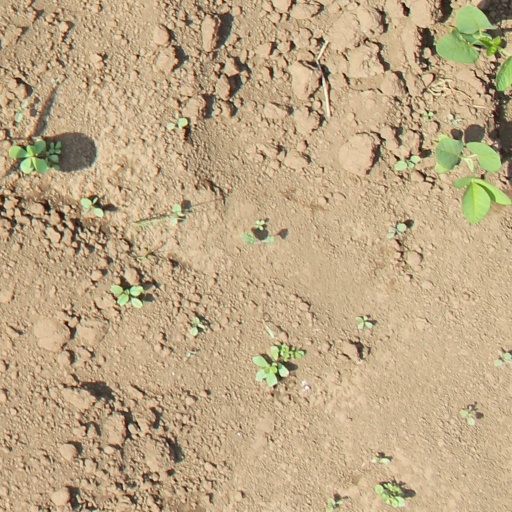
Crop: soybean